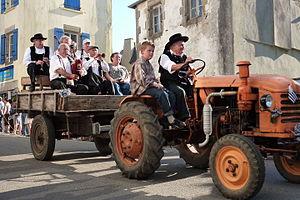
Le Festival Mouezh ar Gelted, organisé par l'association War-Raok, se déroule tous les ans à Pont-Croix. Les 2 ou 3 jours sont consacrés à la culture bretonne et celtique et divers manifestations culturelles ayant trait à la Bretagne et aux pays celtiques. Le festival contribue à l'activité socio-économique de la ville et de la région du Cap Sizun. Sont organisés des fest-noz, concerts, valorisation du patrimoines, foires à l'anciennes, repas traditionnels, défilés... Le festival existe depuis 1997.